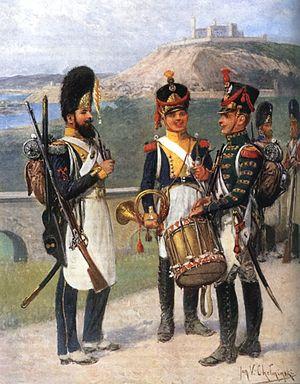
La Légion de la Vistule est une unité polonaise créée par décret de Napoléon Iᵉʳ le 31 mars 1808 à partir de la Légion polonaise et italienne instituée un an plus tôt au sein du royaume de Westphalie de Jérôme Bonaparte. Elle fut dissoute le 18 juin 1813.